Long Center for the Performing Arts

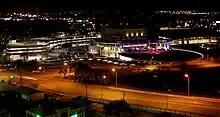
Viewed from the northeast

Lester Palmer Municipal Auditorium was United States President John F. Kennedy's destination on November 22, 1963, when he was assassinated in Dallas. He was scheduled to give a speech for 5,000 people a dinner in the Grand Courtyard.